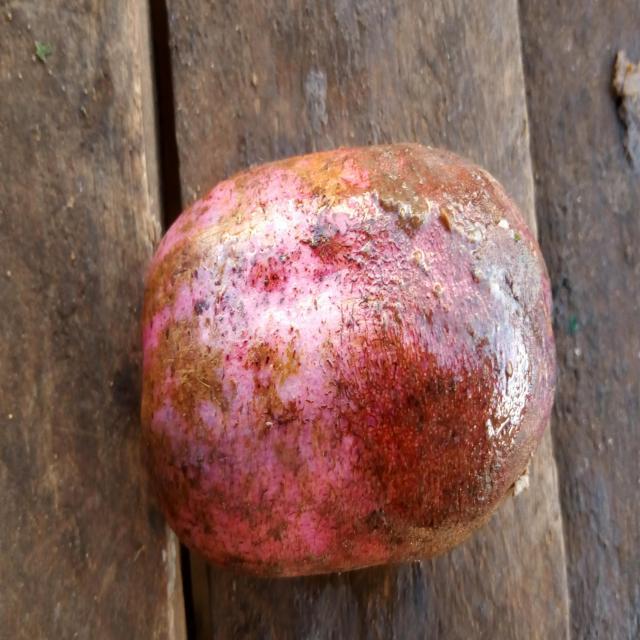
Plum grade: rotten